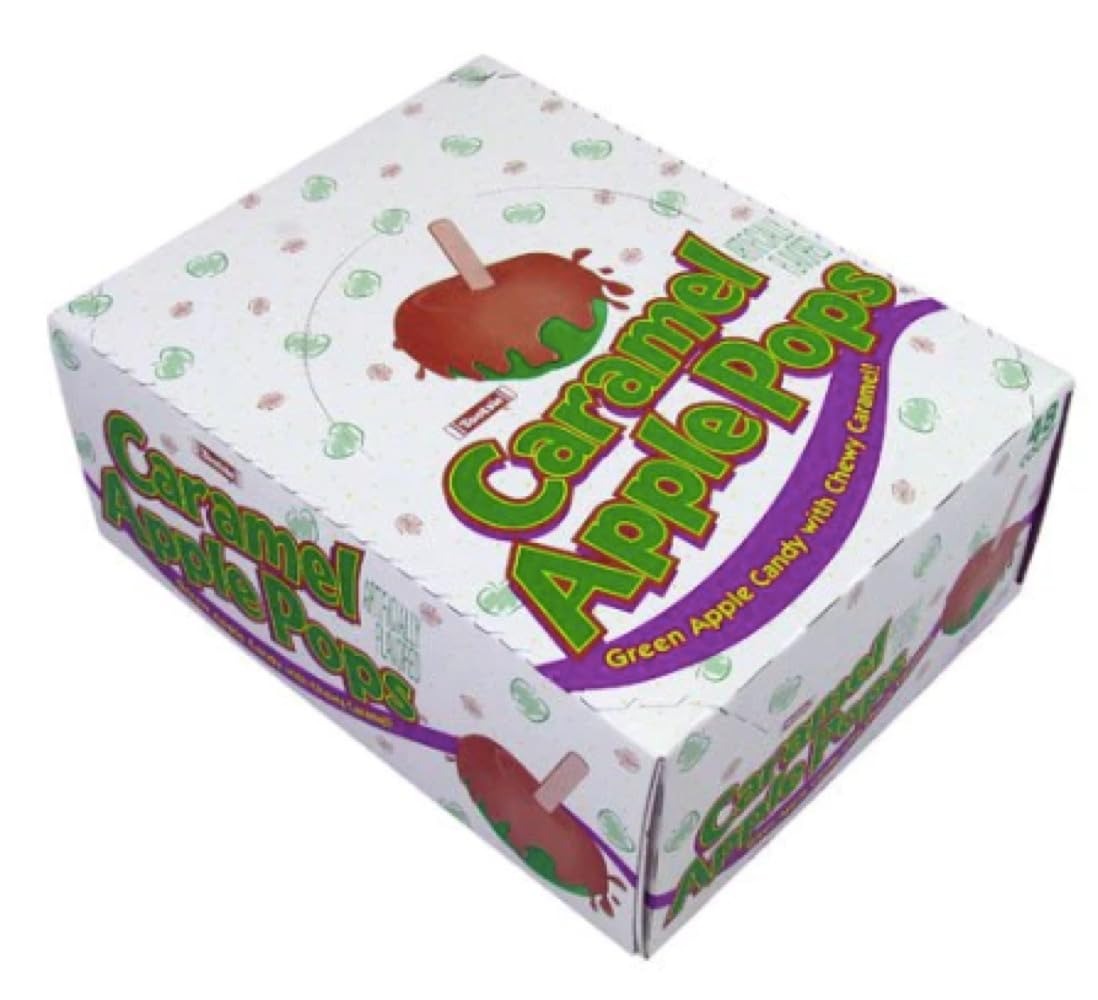
Item Name: Caramel Apple Pops 48 Count
Bullet Point 1: Quantity: 48 count of Caramel Apple Pops.
Bullet Point 2: Made In: USA
Value: 30.0
Unit: Ounce

Price: 18.99